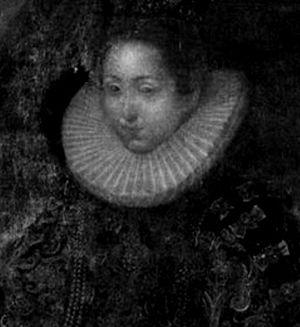
La comtesse Palatine Anne-Marie de Neubourg était comtesse palatine de Neubourg et par mariage duchesse de Saxe-Weimar.